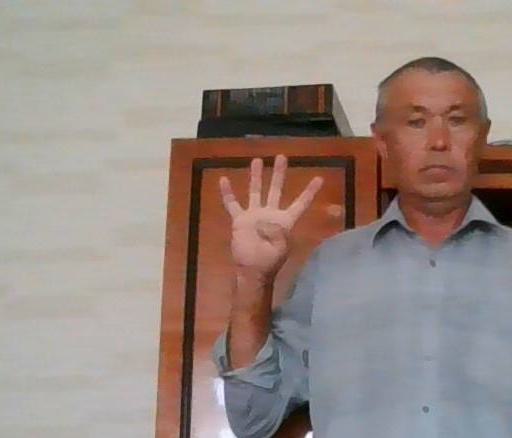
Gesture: four